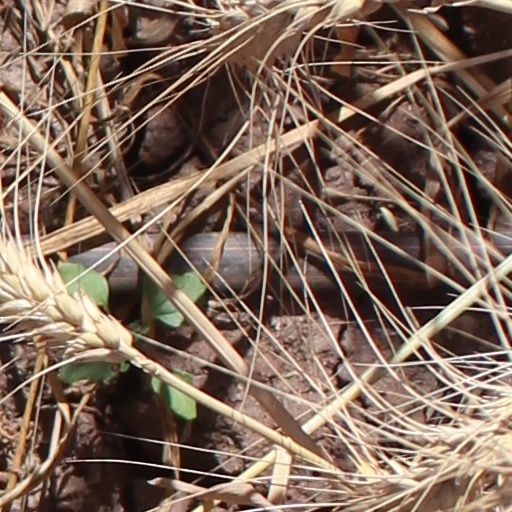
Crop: wheat